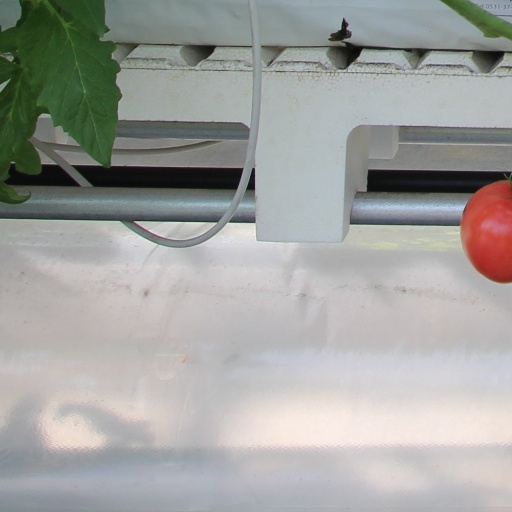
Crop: tomato